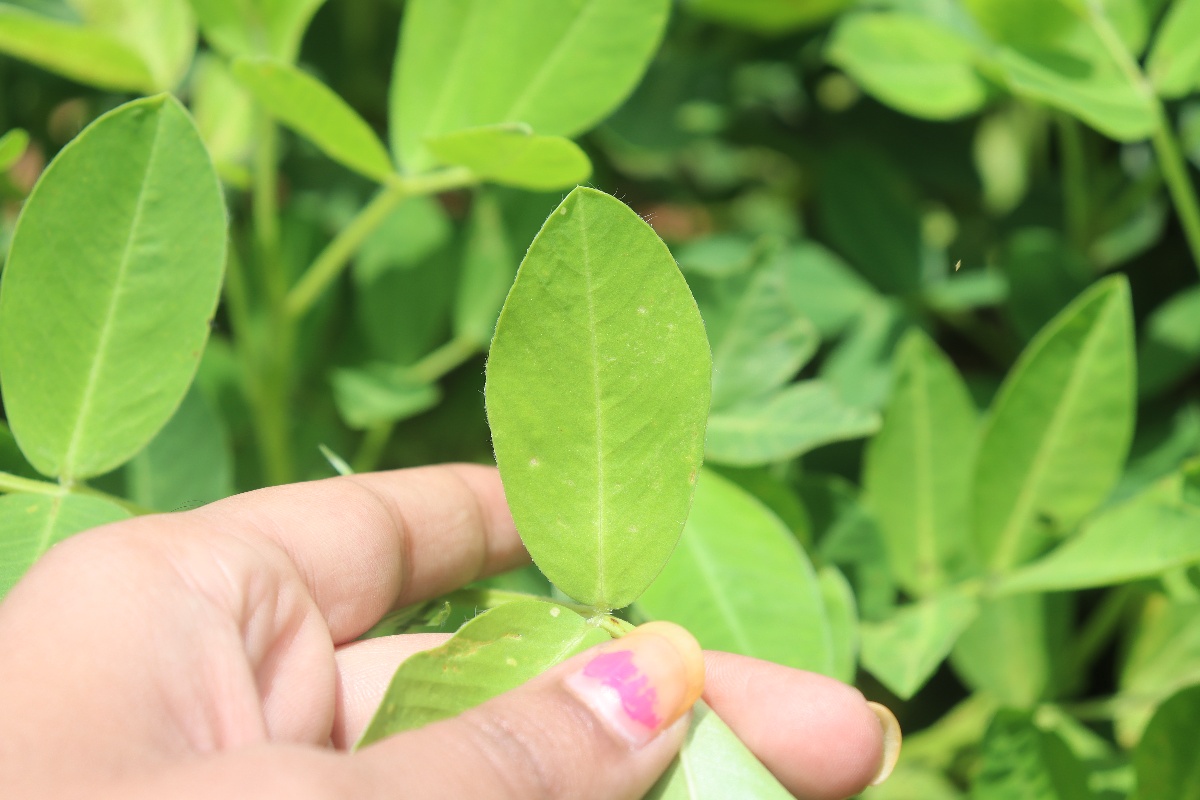
Label: healthy leaf